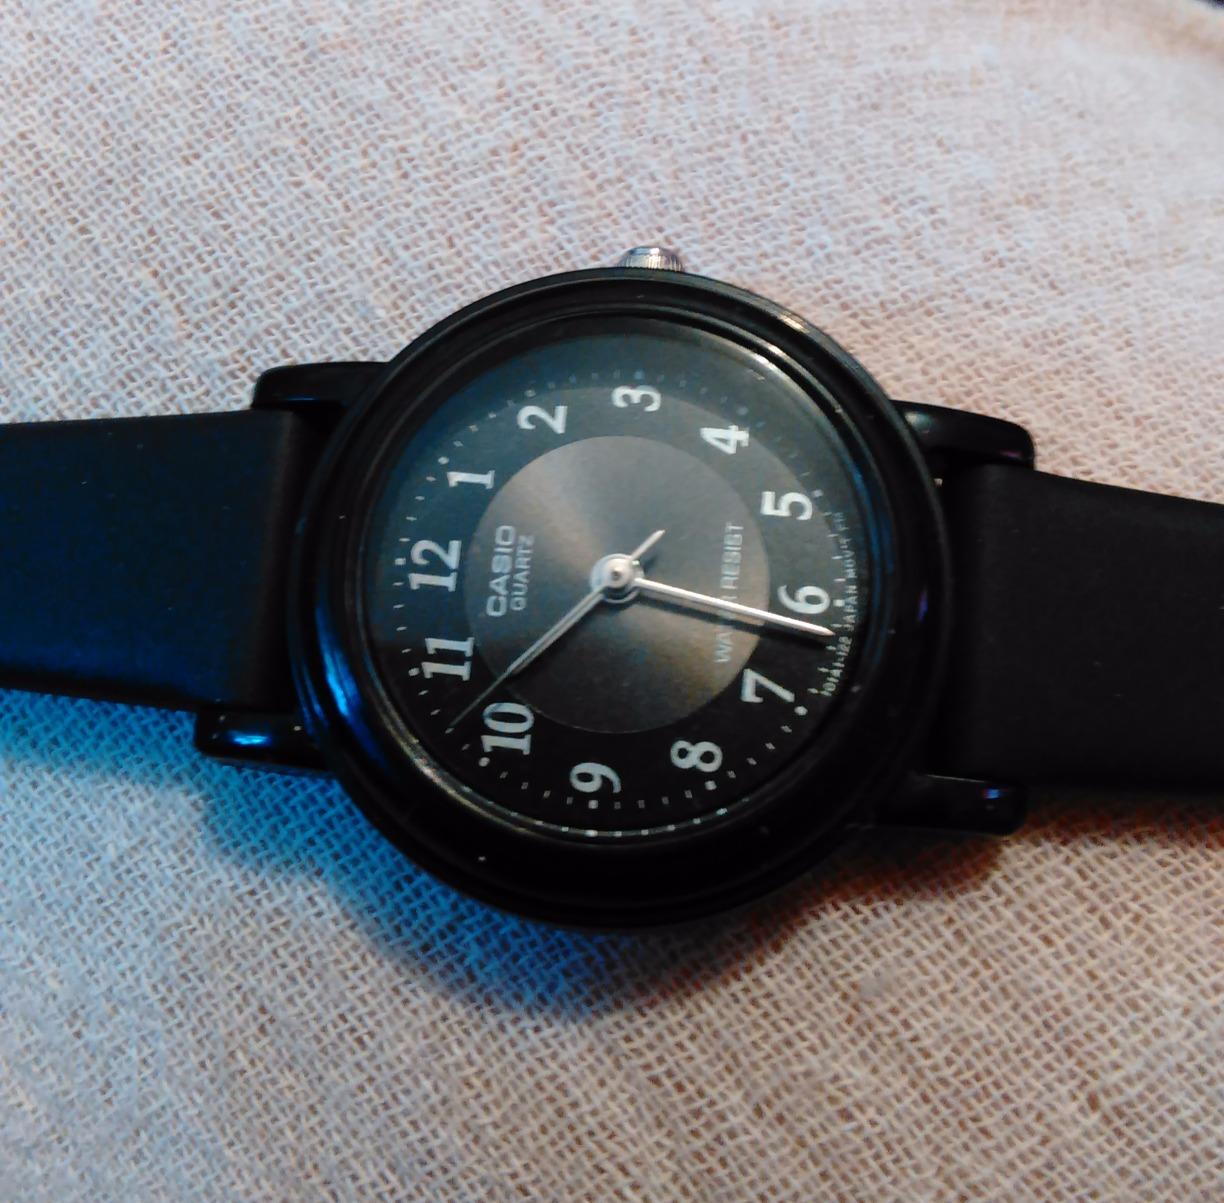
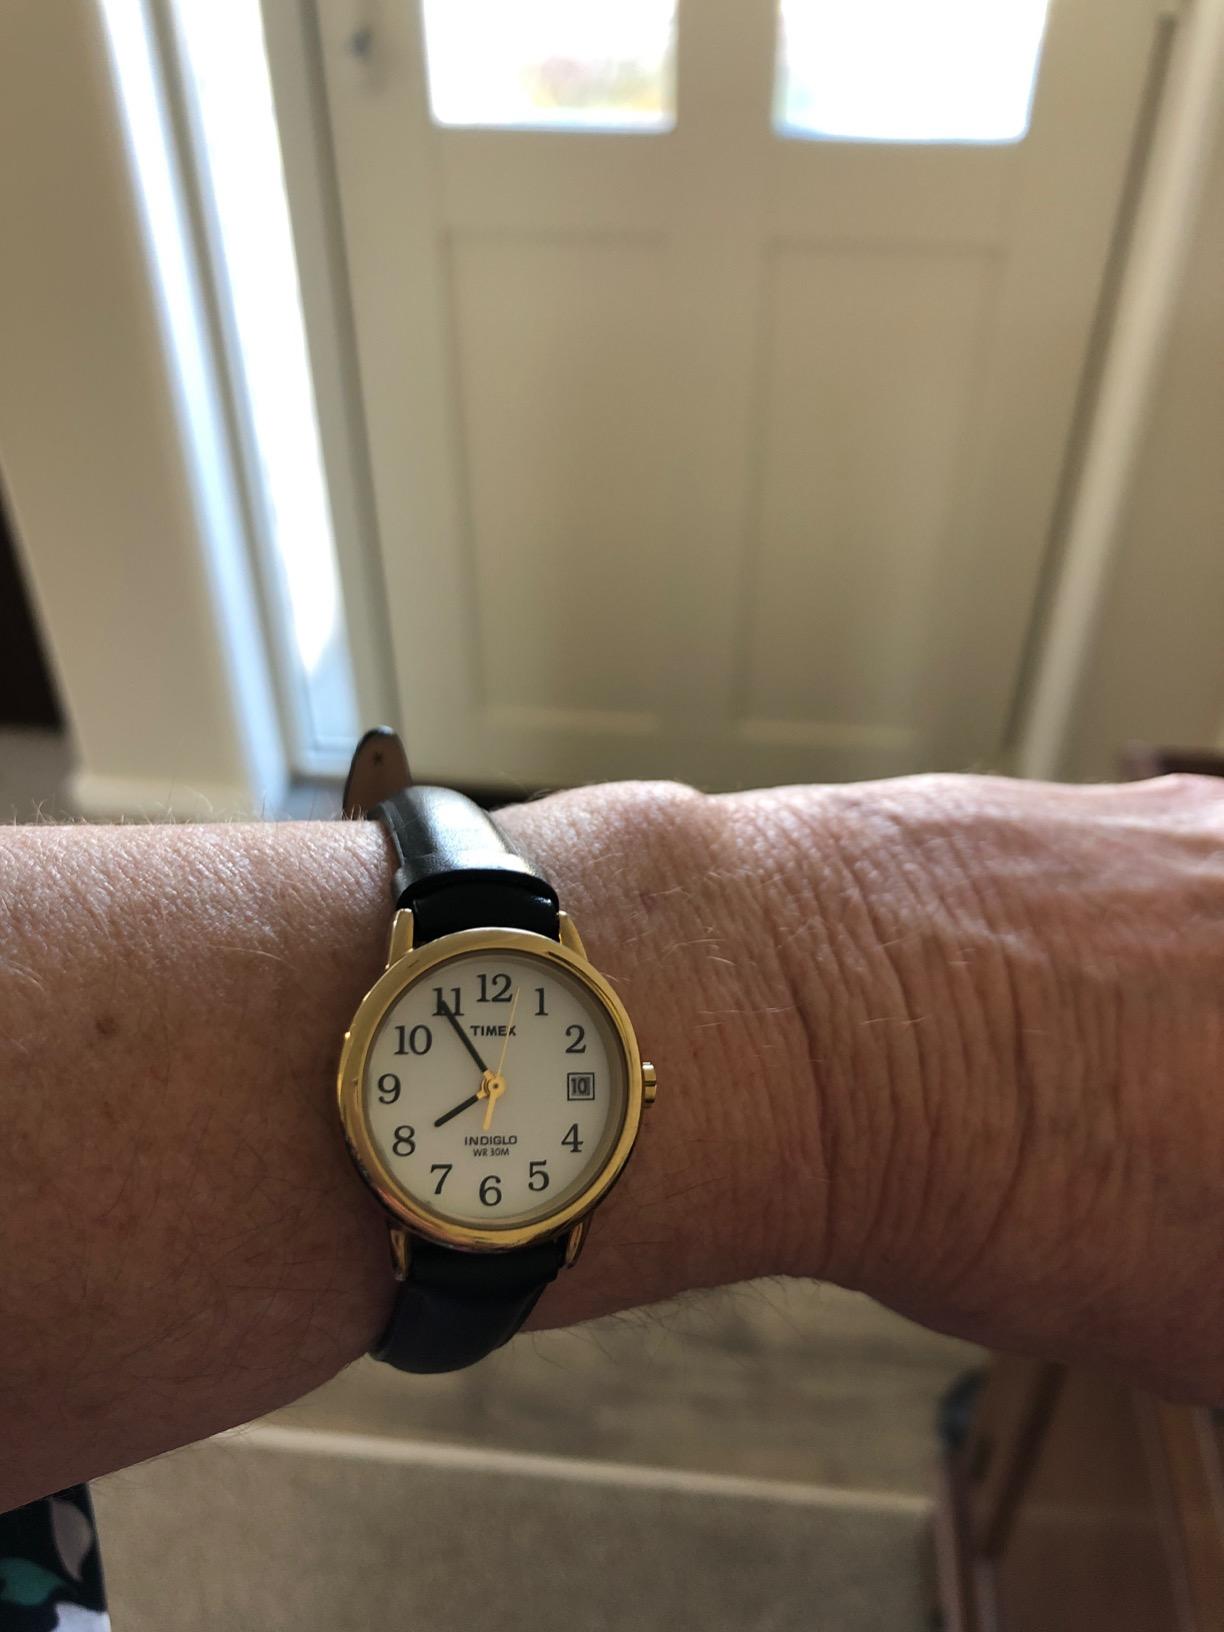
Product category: accessories_watch
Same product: no